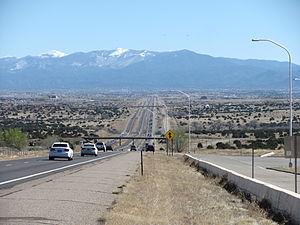
L'interstate 25 au Nouveau-Mexique est un segment de l'interstate 25, une autoroute inter-États américaine, qui relie toute la région à l'est des Rocheuses, entre le Nouveau-Mexique et le Wyoming, selon un axe nord-sud, en passant entre autres dans Denver.